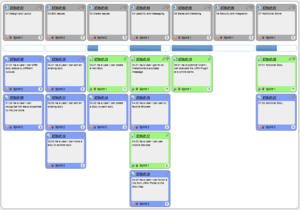
Un récit utilisateur, ou « user story » en anglais, est une description simple d’un besoin ou d’une attente exprimée par un utilisateur et utilisée dans le domaine du développement de logiciels et de la conception de nouveaux produits pour déterminer les fonctionnalités à développer.